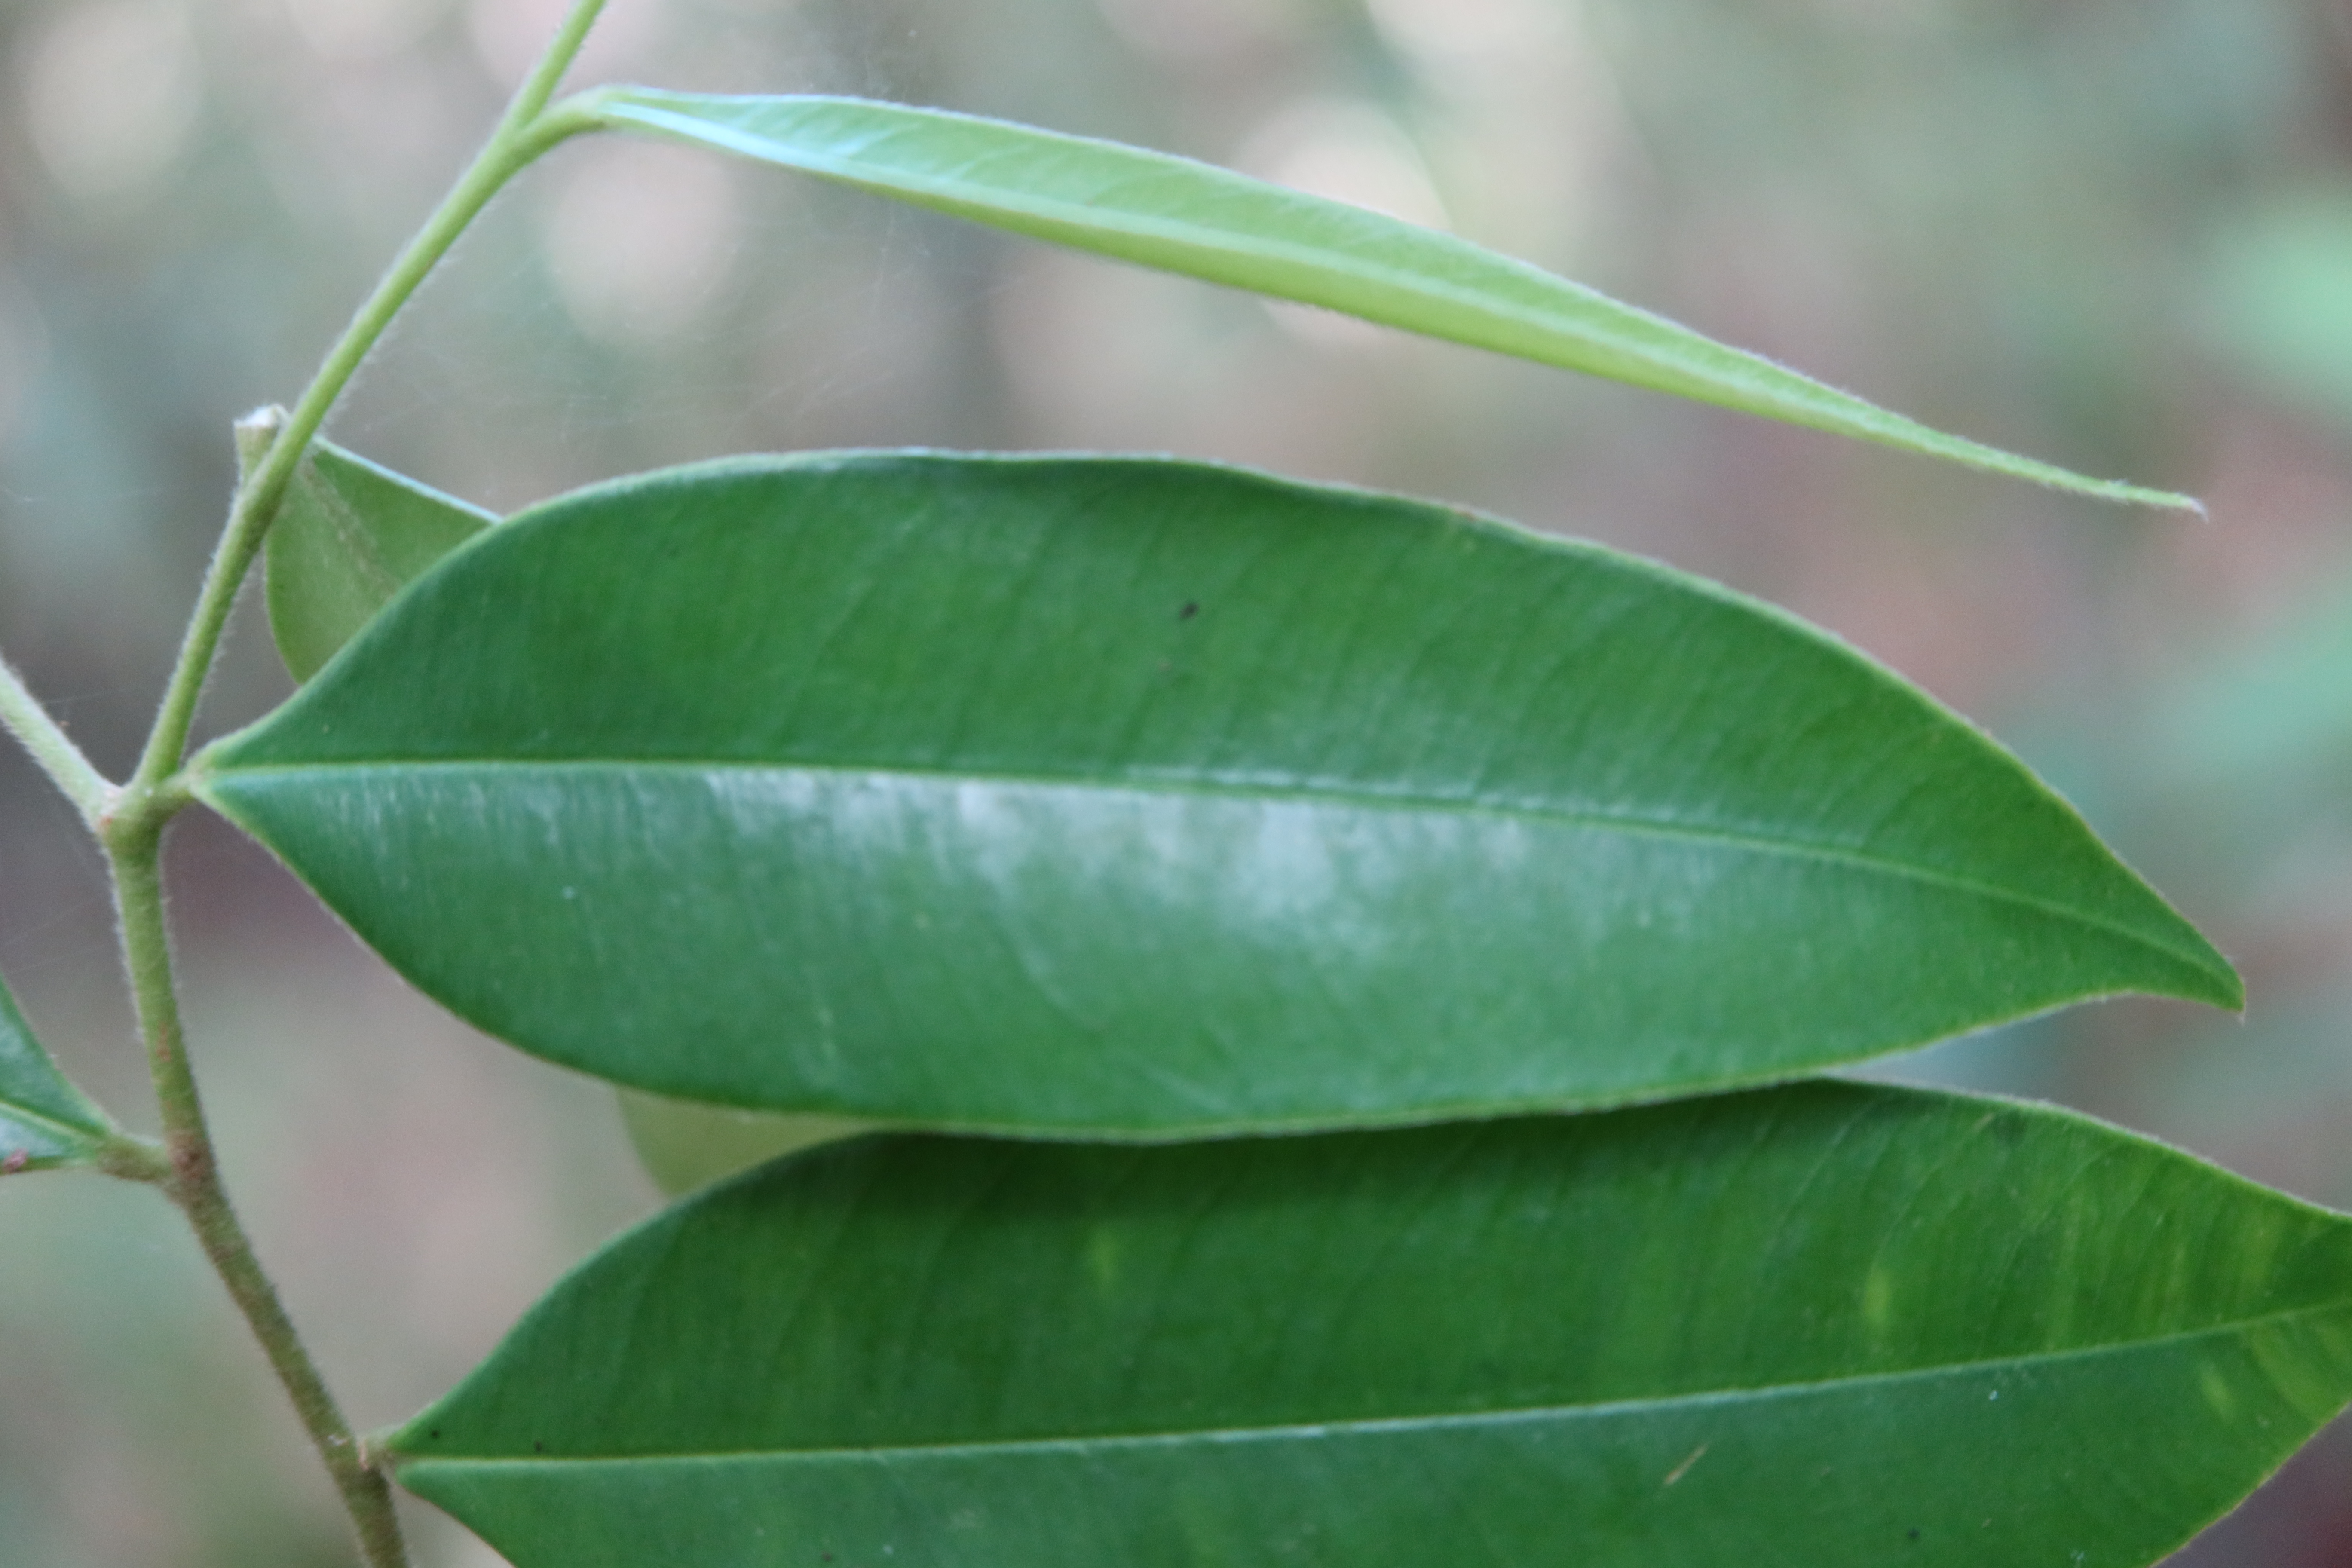
Label: Healthy